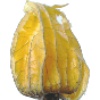
Label: Physalis with Husk 1